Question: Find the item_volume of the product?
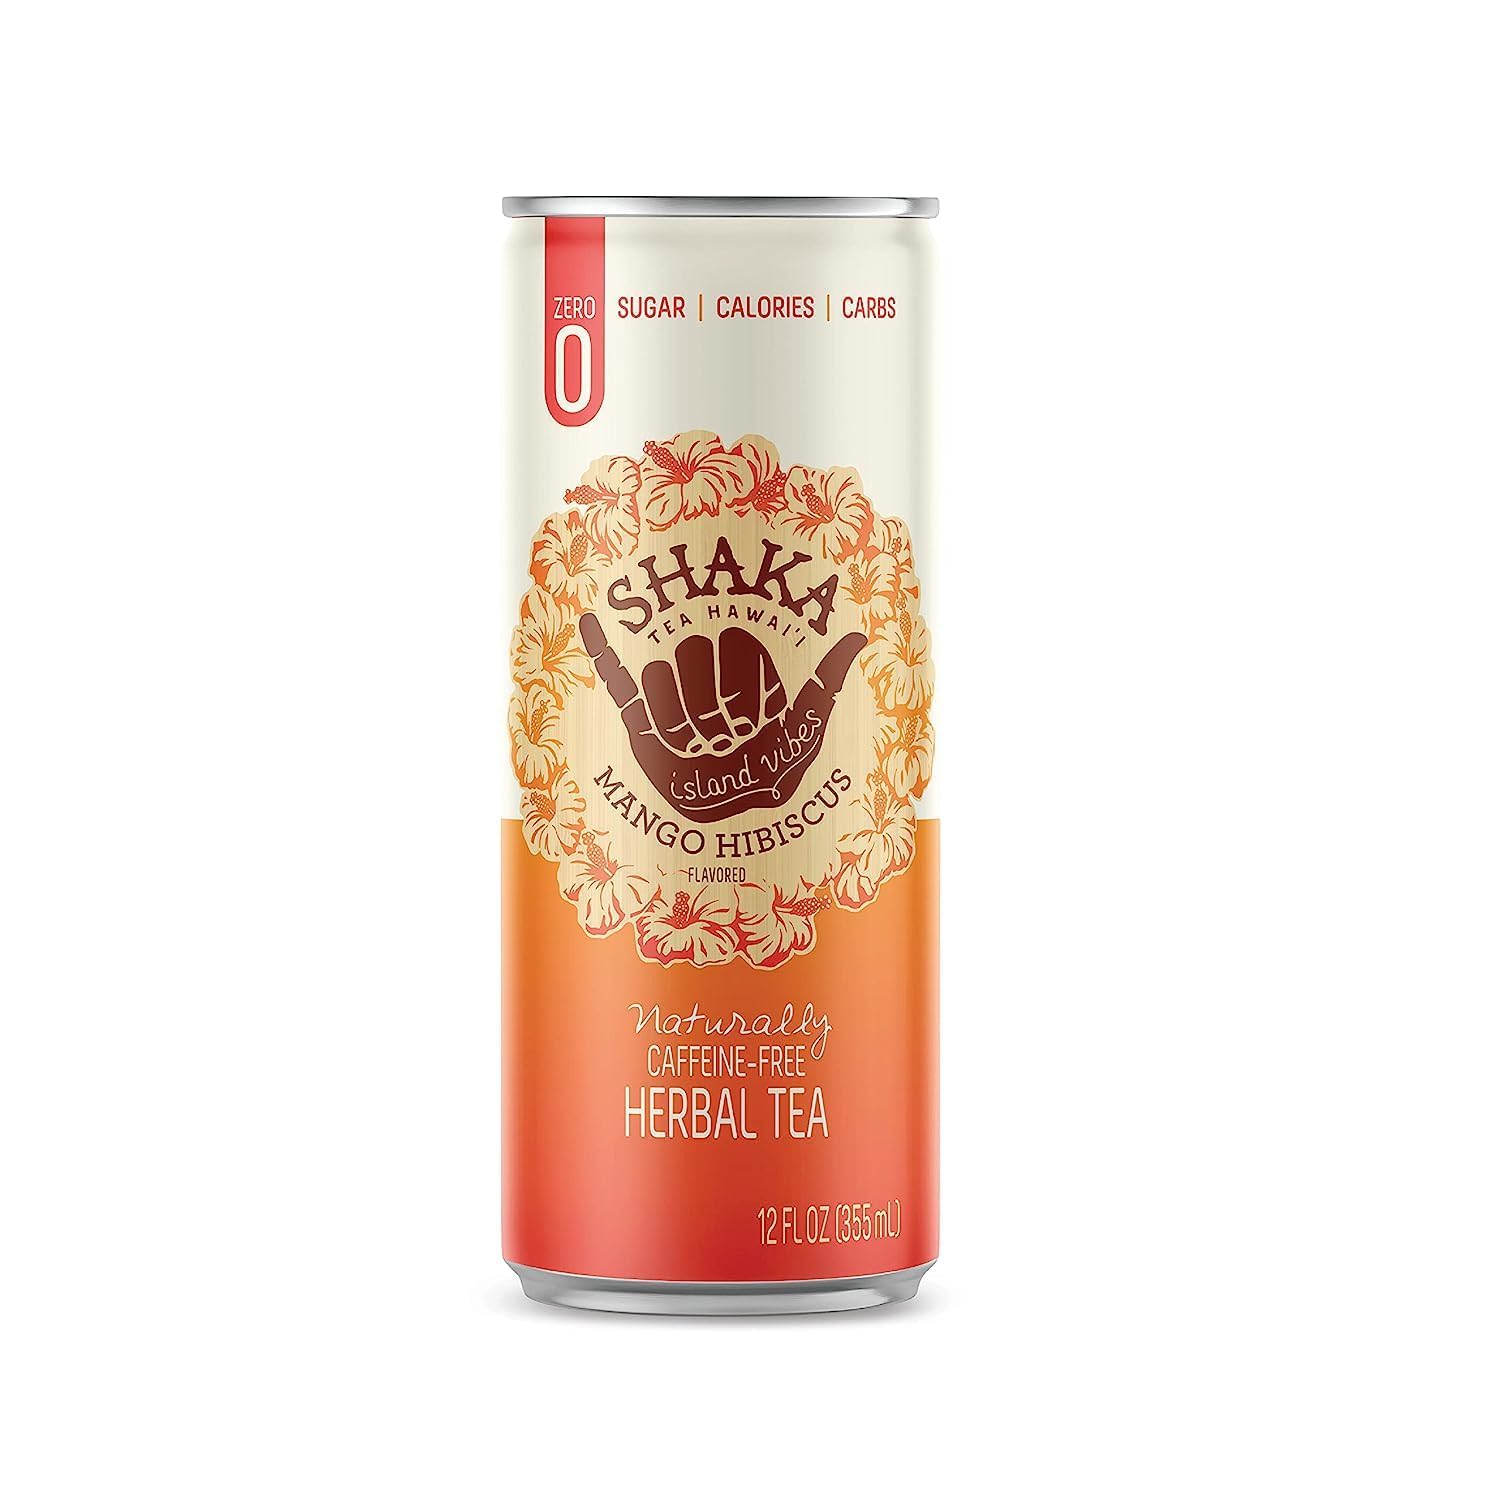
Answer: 12.0 fluid ounce